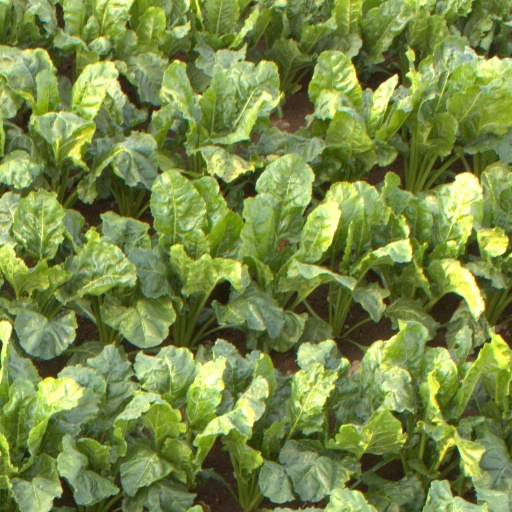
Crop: sugar beet